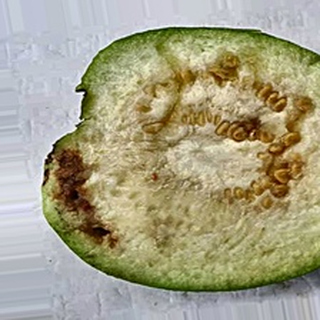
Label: guava_fruit_fly